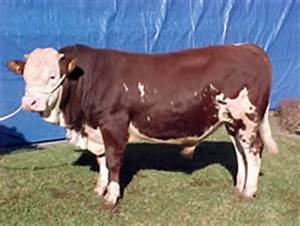
Label: mucca